Eric Porter

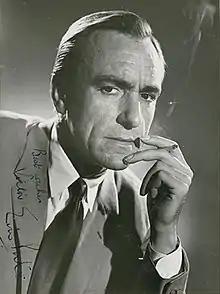

Porter was born in Shepherd's Bush, London, to bus conductor Richard John Porter and Phoebe Elizabeth (née Spall). His parents hoped he would become an electrical engineer, so he was educated at the Technical College in Wimbledon, then worked for the Marconi Telegraph and Wireless company as a joint-solderer. He made his stage debut at the Cambridge Arts Theatre in 1945 at the age of 17.